Biological Weapons Convention

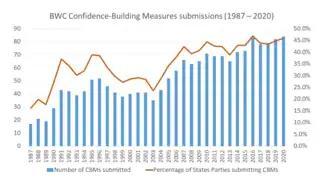
Number and percentage of BWC confidence-building measures submissions from 1987 to 2020

The BWC has 189 States Parties as of May 2025, with Kiribati the most recent to become a party. Four states have signed but not ratified the treaty: Egypt, Haiti, Somalia, and Syria. Four additional states have neither signed nor acceded to the treaty: Chad, Djibouti, Eritrea and Israel. For one of these ten states not party to the convention, the process of joining is well advanced, while an additional two states have started the process. The BWC's degree of universality remains low compared to other weapons of mass destruction regimes, including the Chemical Weapons Convention with 193 parties and the Treaty on the Non-Proliferation of Nuclear Weapons with 191 parties.